La vallée des bannis

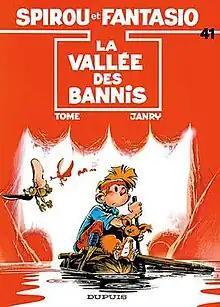
Cover of the Belgian edition

La vallée des bannis, written by Tome and drawn by Janry, is the forty first volume in the "Spirou et Fantasio" series, and the ninth from the Tome & Janry team. The story was serialised in "Spirou" magazine before it was released as a hardcover volume in 1989.